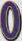
Number: 0